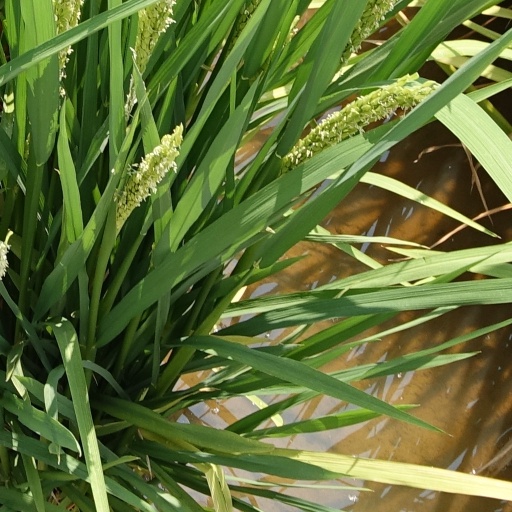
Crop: rice